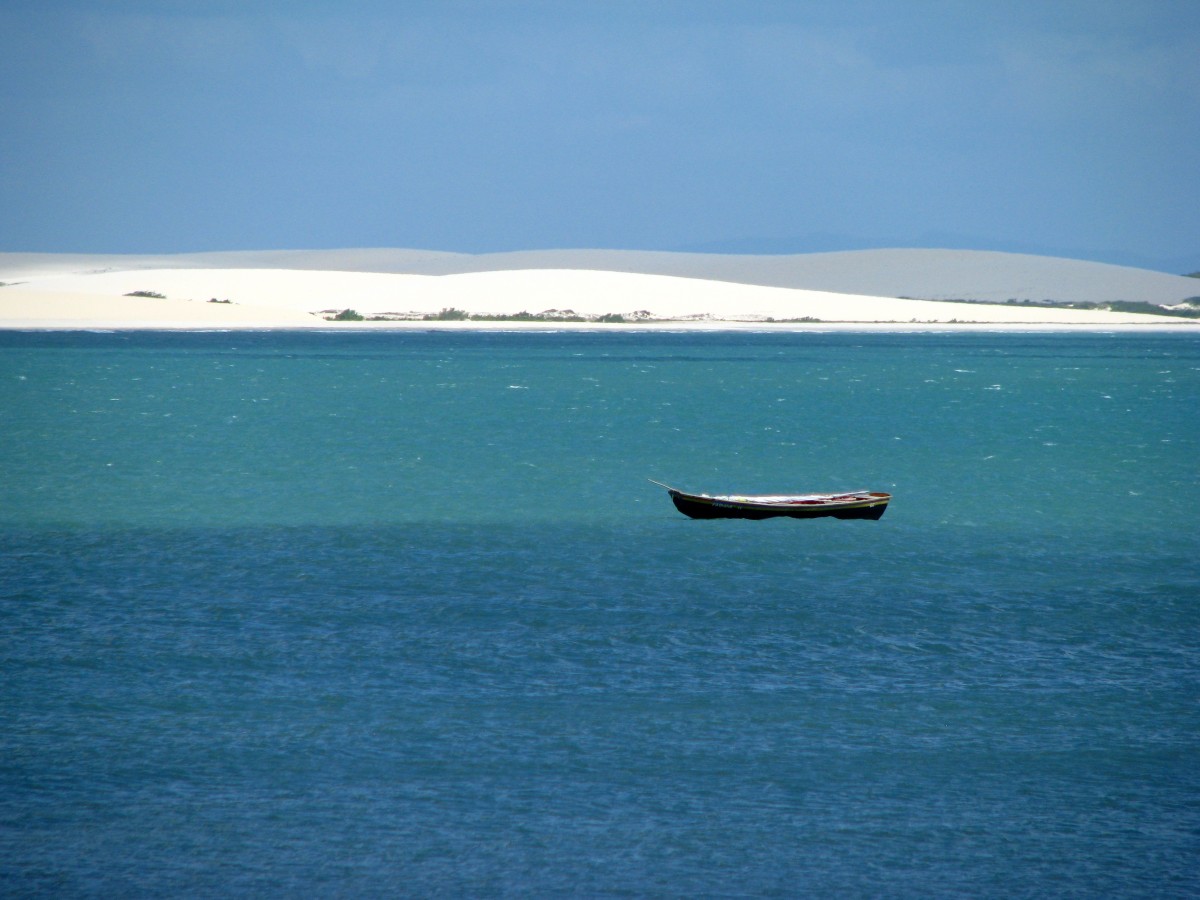
Tags: sea, coast, ocean, horizon, sky, boat, shore, wave, vehicle, bay, island, blue, archipelago, cape